History of Johannesburg

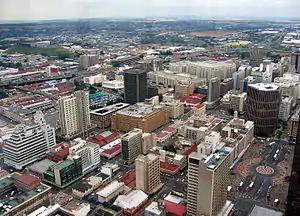
Johannesburg CBD in 2005

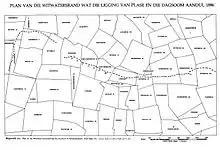
Main Reef outcrop on original farms 1886.

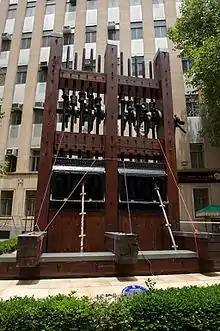
Nineteenth century stamp battery to crush ore.

Johannesburg is a large city in Gauteng Province of South Africa. It was established as a small village controlled by a Health Committee in 1886 with the discovery of an outcrop of a gold reef on the farm Langlaagte. The population of the city grew rapidly, becoming a municipality in 1898. In 1928 it became a city making Johannesburg the largest city in South Africa. In 2002 it joined ten other municipalities to form the City of Johannesburg Metropolitan Municipality. Today, it is a centre for learning and entertainment for all of South Africa. It is also the capital city of Gauteng.